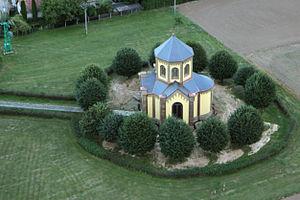
Niměřice est une commune du district de Mladá Boleslav, dans la région de Bohême-Centrale, en République tchèque. Sa population s'élevait à 298 habitants en 2020.